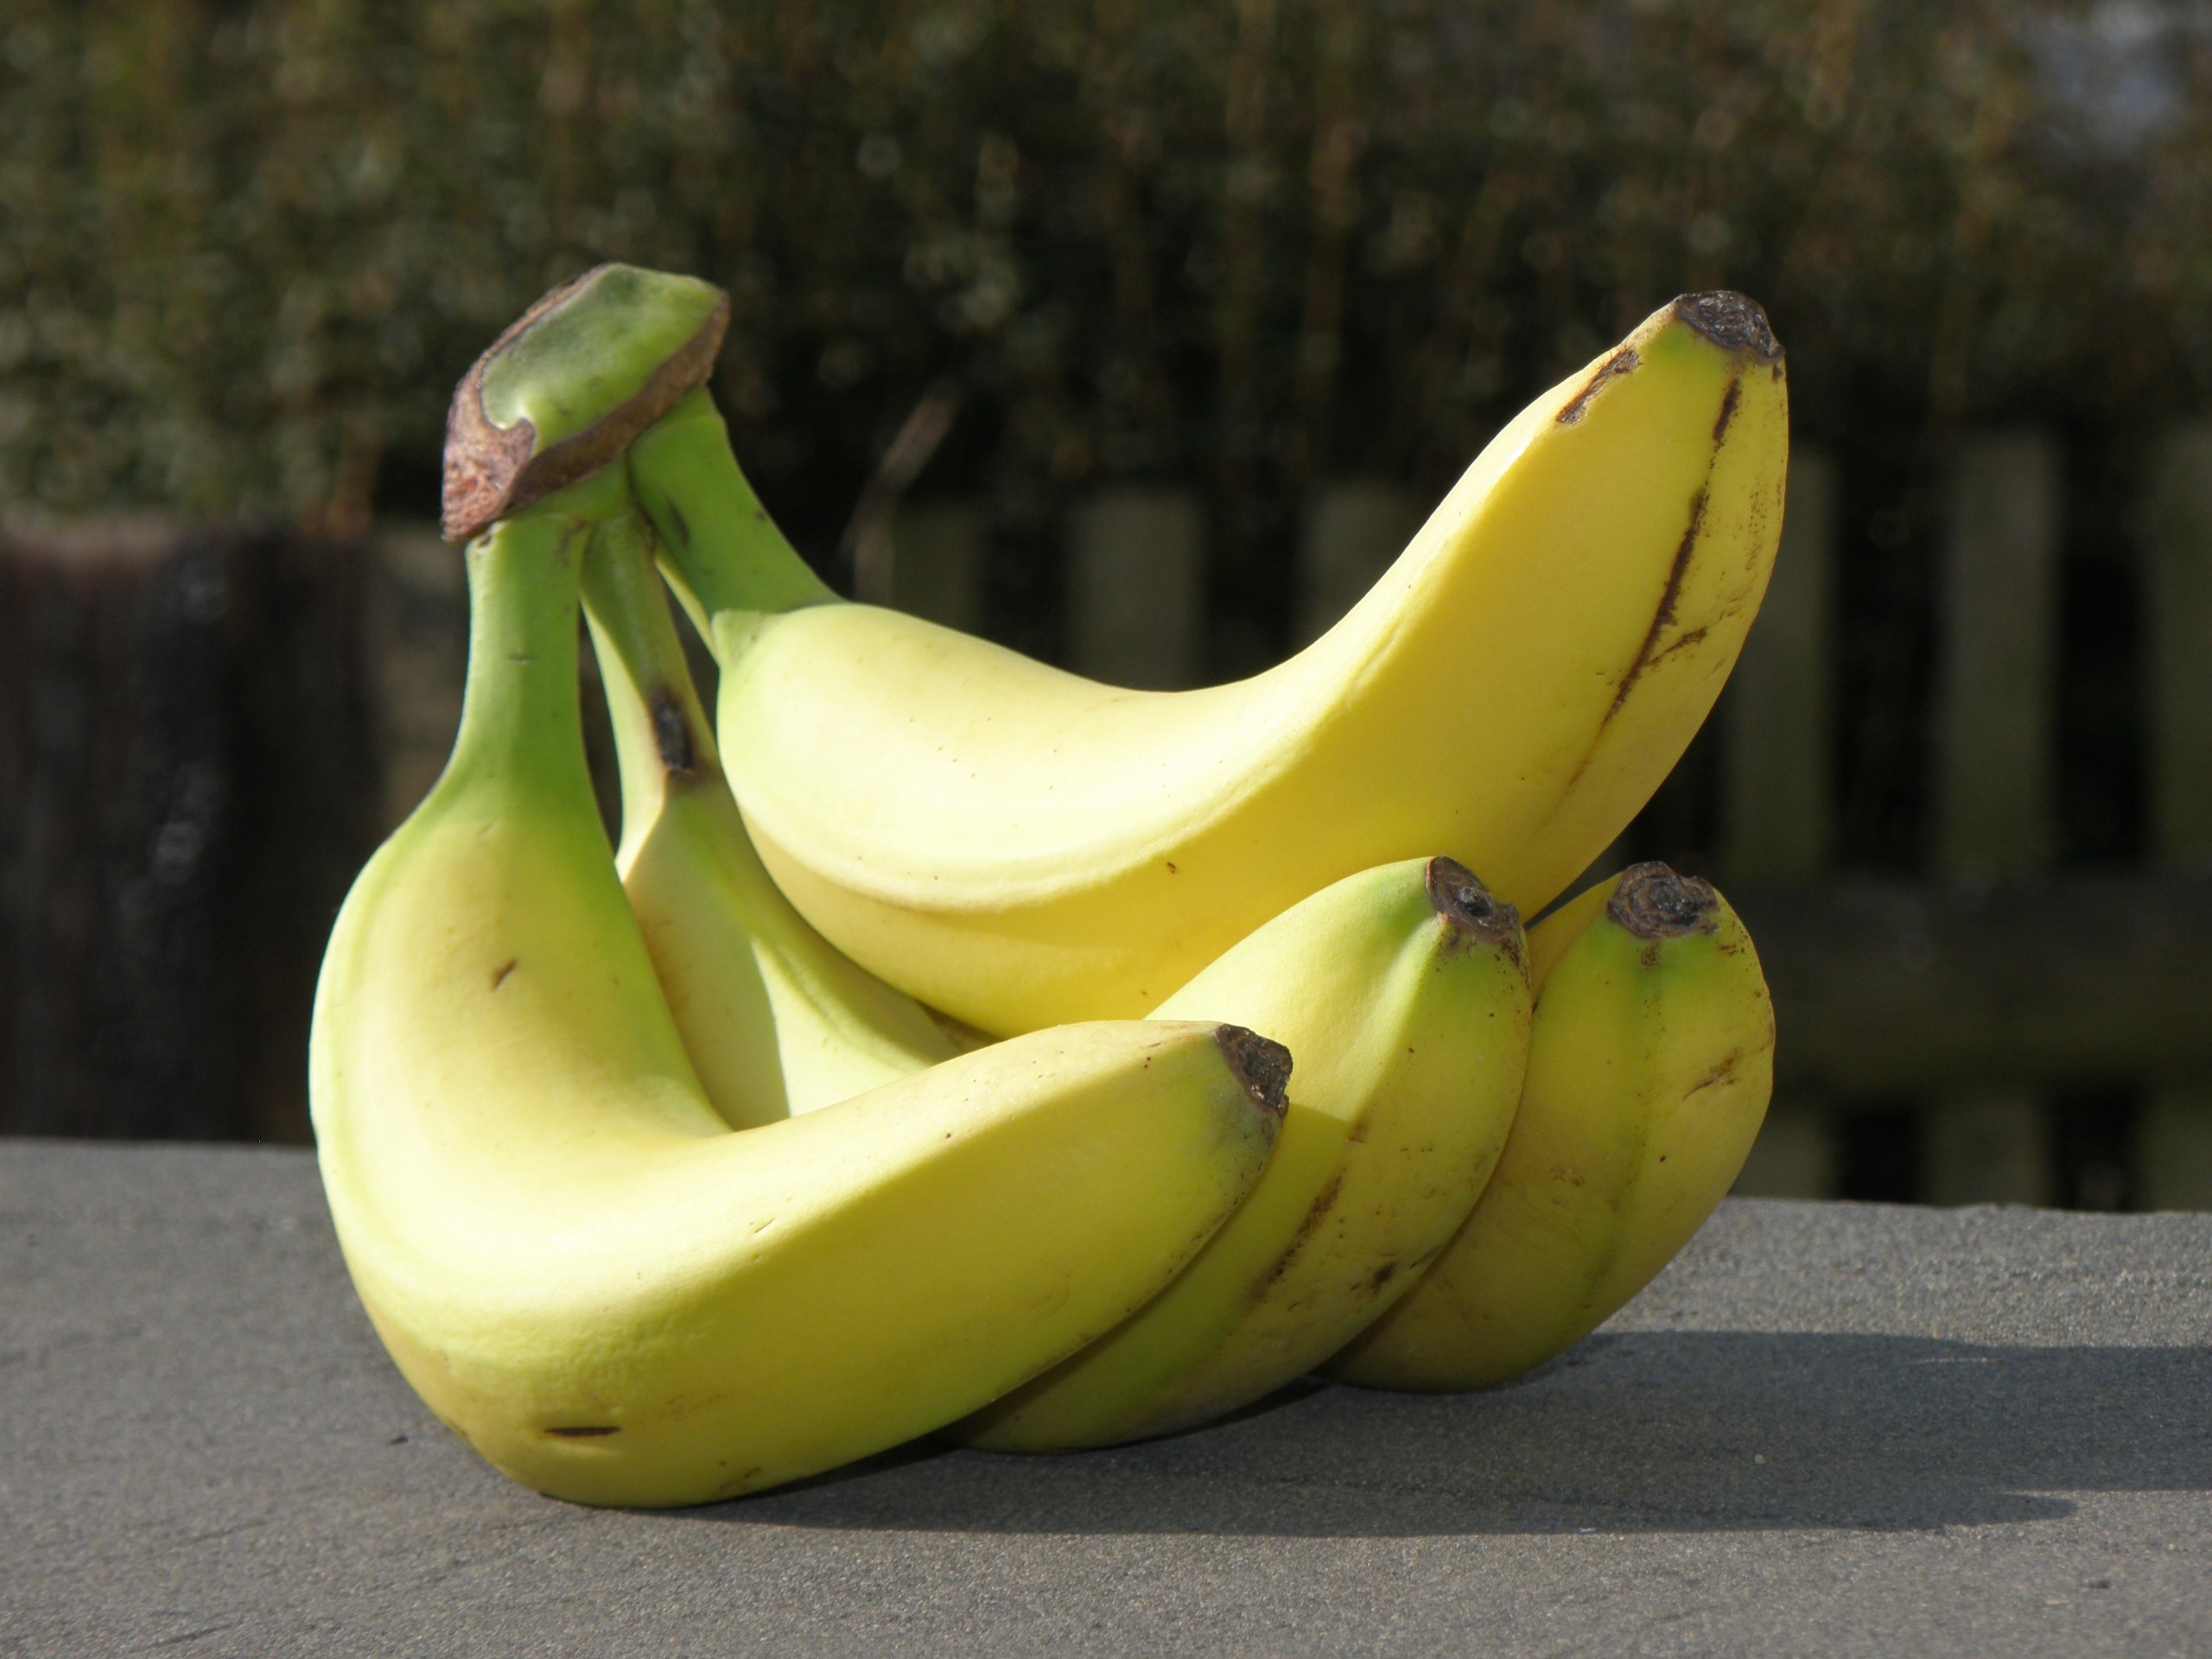
plant, fruit, flower, food, green, produce, exterior, yellow, banana, gourd, bananas, cluster, flowering plant, land plant, banana family